Driss Guiga

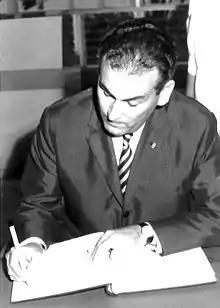
Driss Guiga in the 1970s

Driss Guiga (born 21 October 1924) is a Tunisian lawyer and politician who was Minister of Health, Minister of Education and then Minister of the Interior for four years during the later part of the Habib Bourguiba regime.